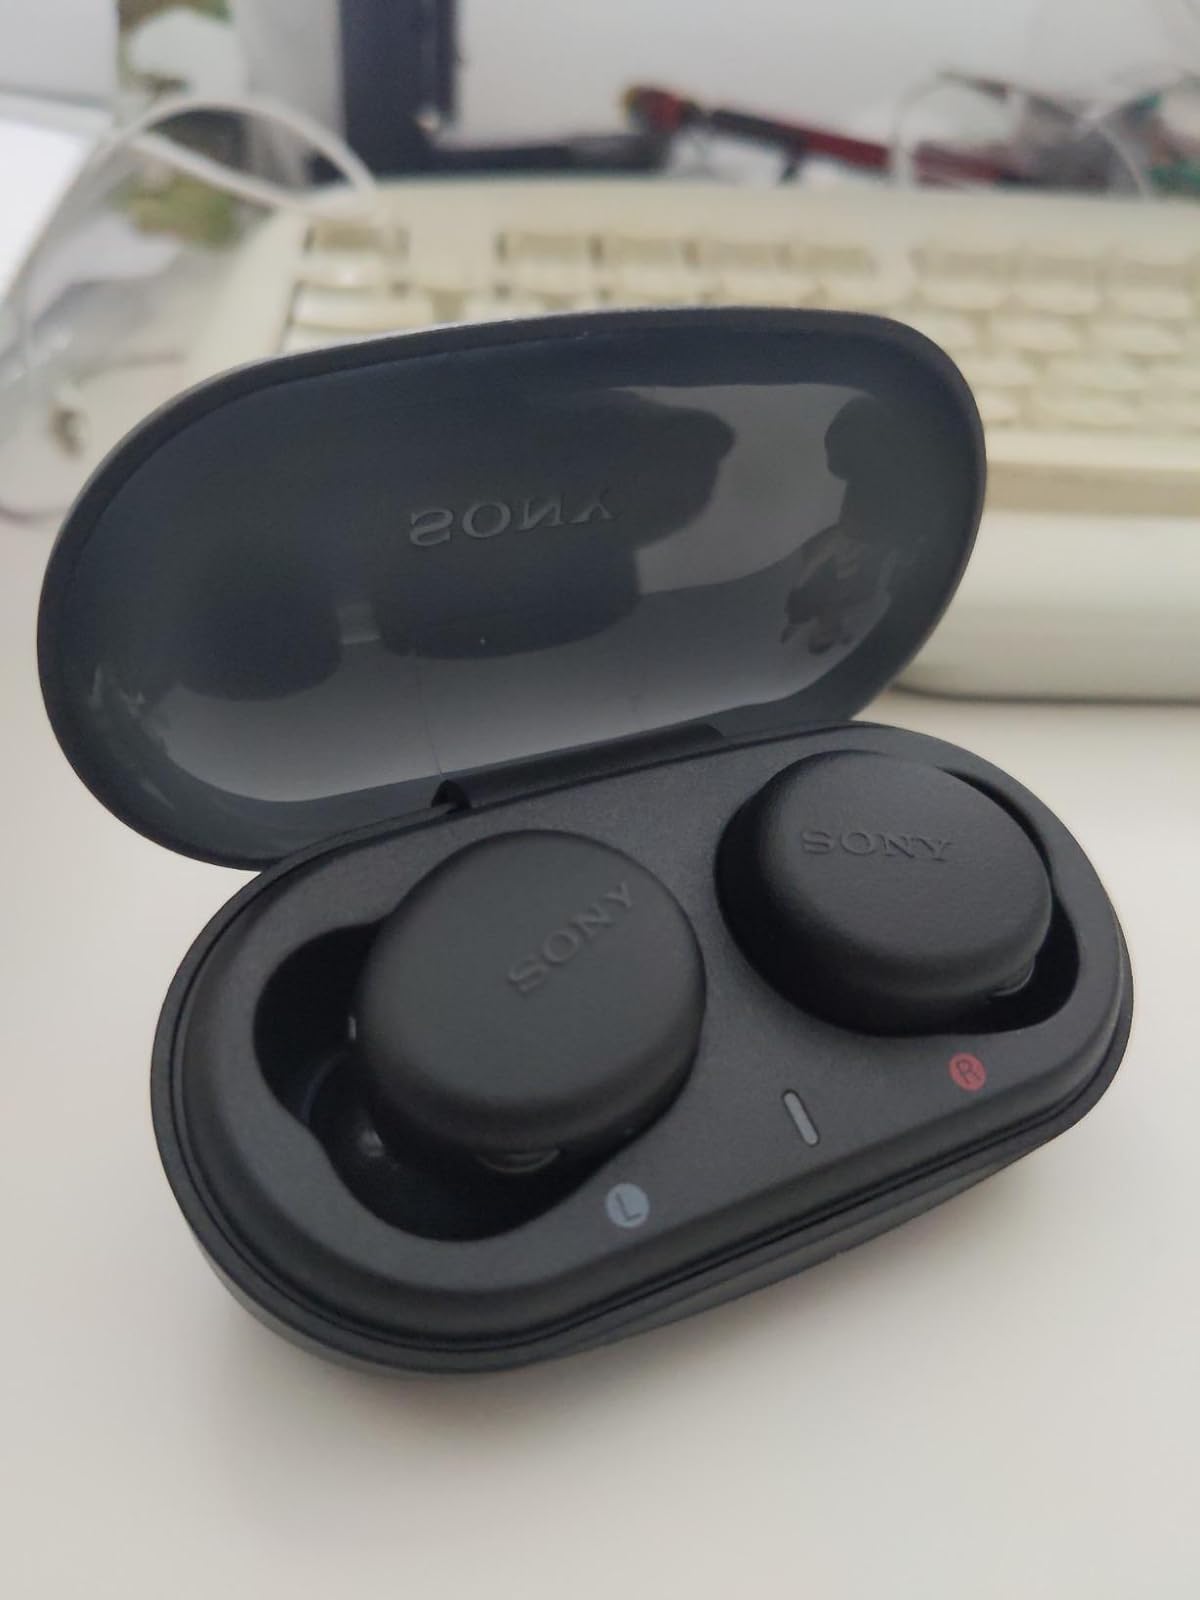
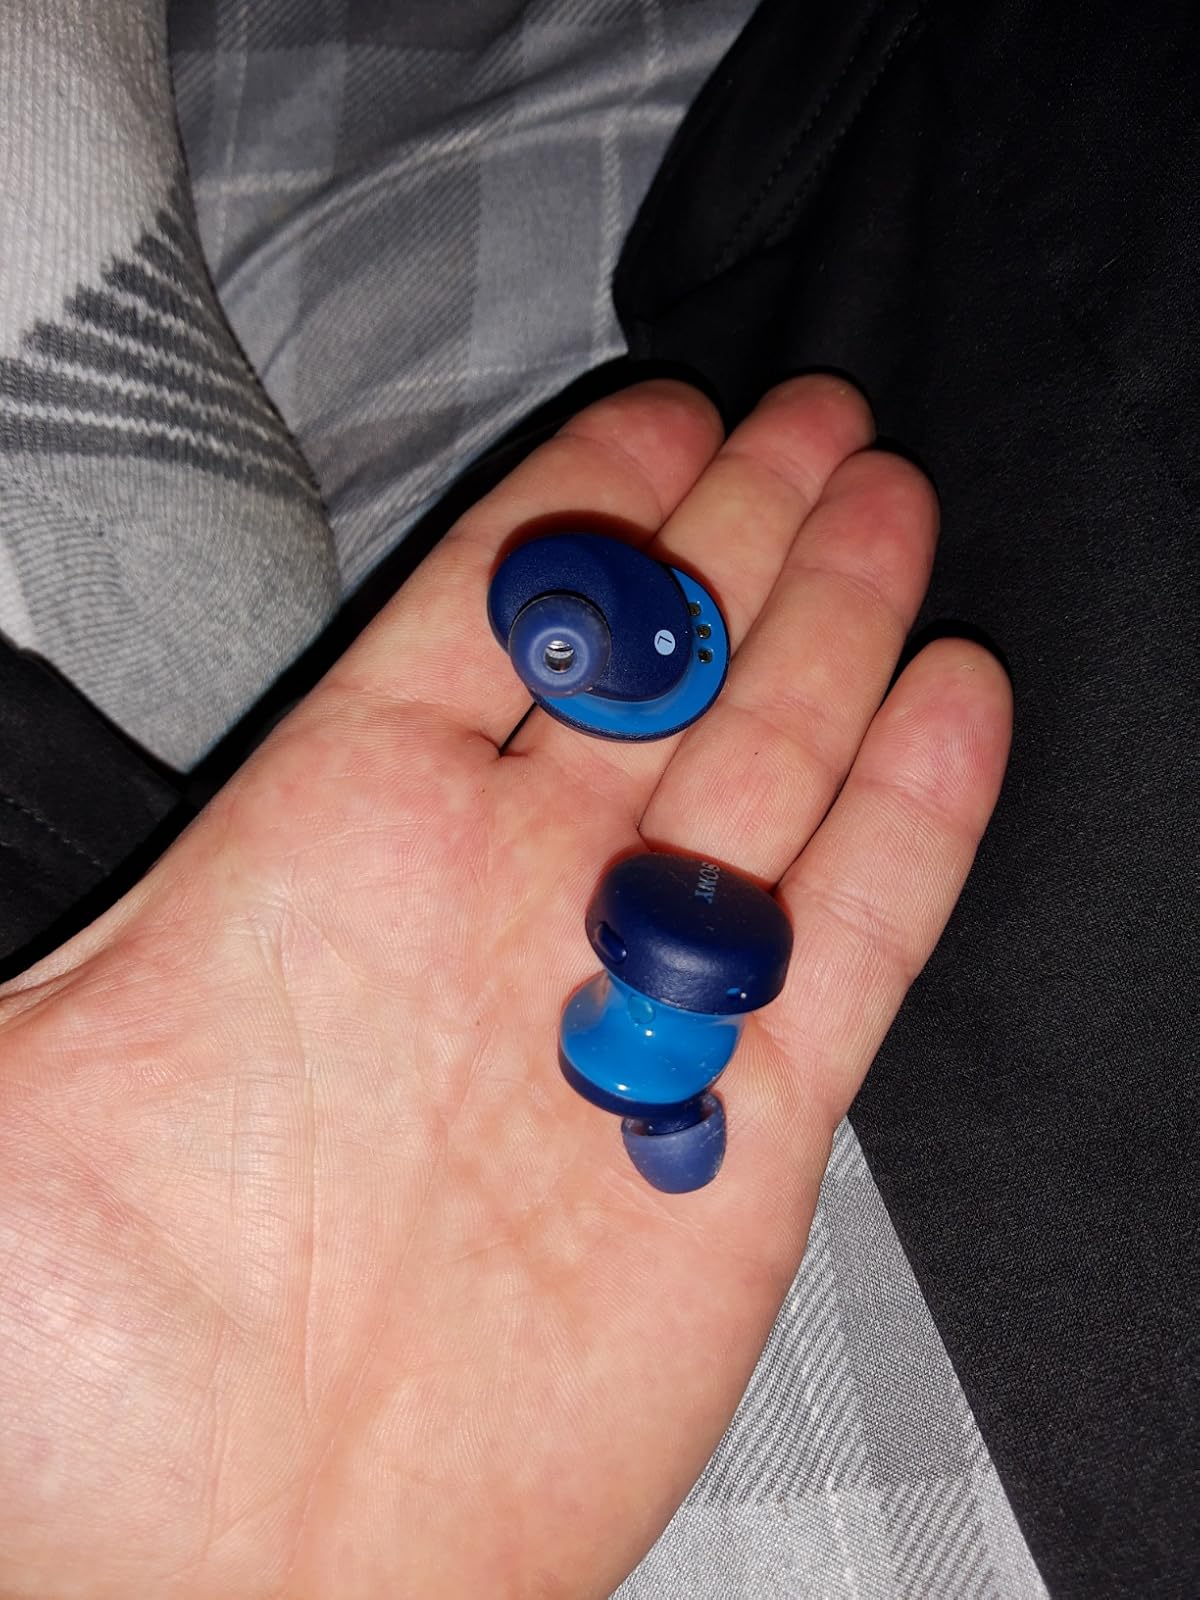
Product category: earbuds
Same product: no